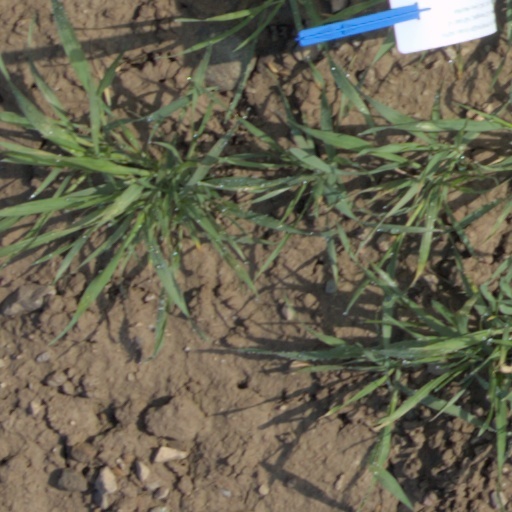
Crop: wheat